History of Los Angeles

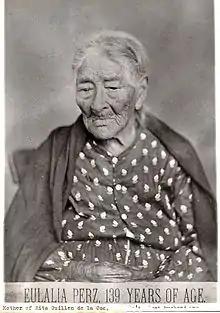
Eulalia Pérez de Guillén Mariné (c. 1766–1878) reportedly lived to the age of 112, living through the Spanish, Mexican, and early American eras in California.

The town grew as soldiers and other settlers came into town and stayed. In 1784 a chapel was built on the original Plaza. The original Plaza was located a block north and west of the present one — its southeast corner being roughly where the northwesternmost point of the present plaza is, at the former intersection of Upper Main and Marchessault streets. It was also oriented diagonally, i.e. at precisely a 90-degree angle to the four compass points.